Preppie! II

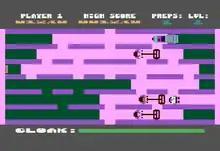
Gameplay screenshot

"Preppie! II" is a maze game. Walking changes the floor to a different color, and the goal is to paint the entire maze. Revolving doors rotate when pushed, changing the shape of the maze. Radioactive frogs, golf carts, and reel mowers from the first game are deadly to the touch. The joystick button activates a time-limited cloaking effect which allows the character to walk through enemies and the revolving doors without activating them.